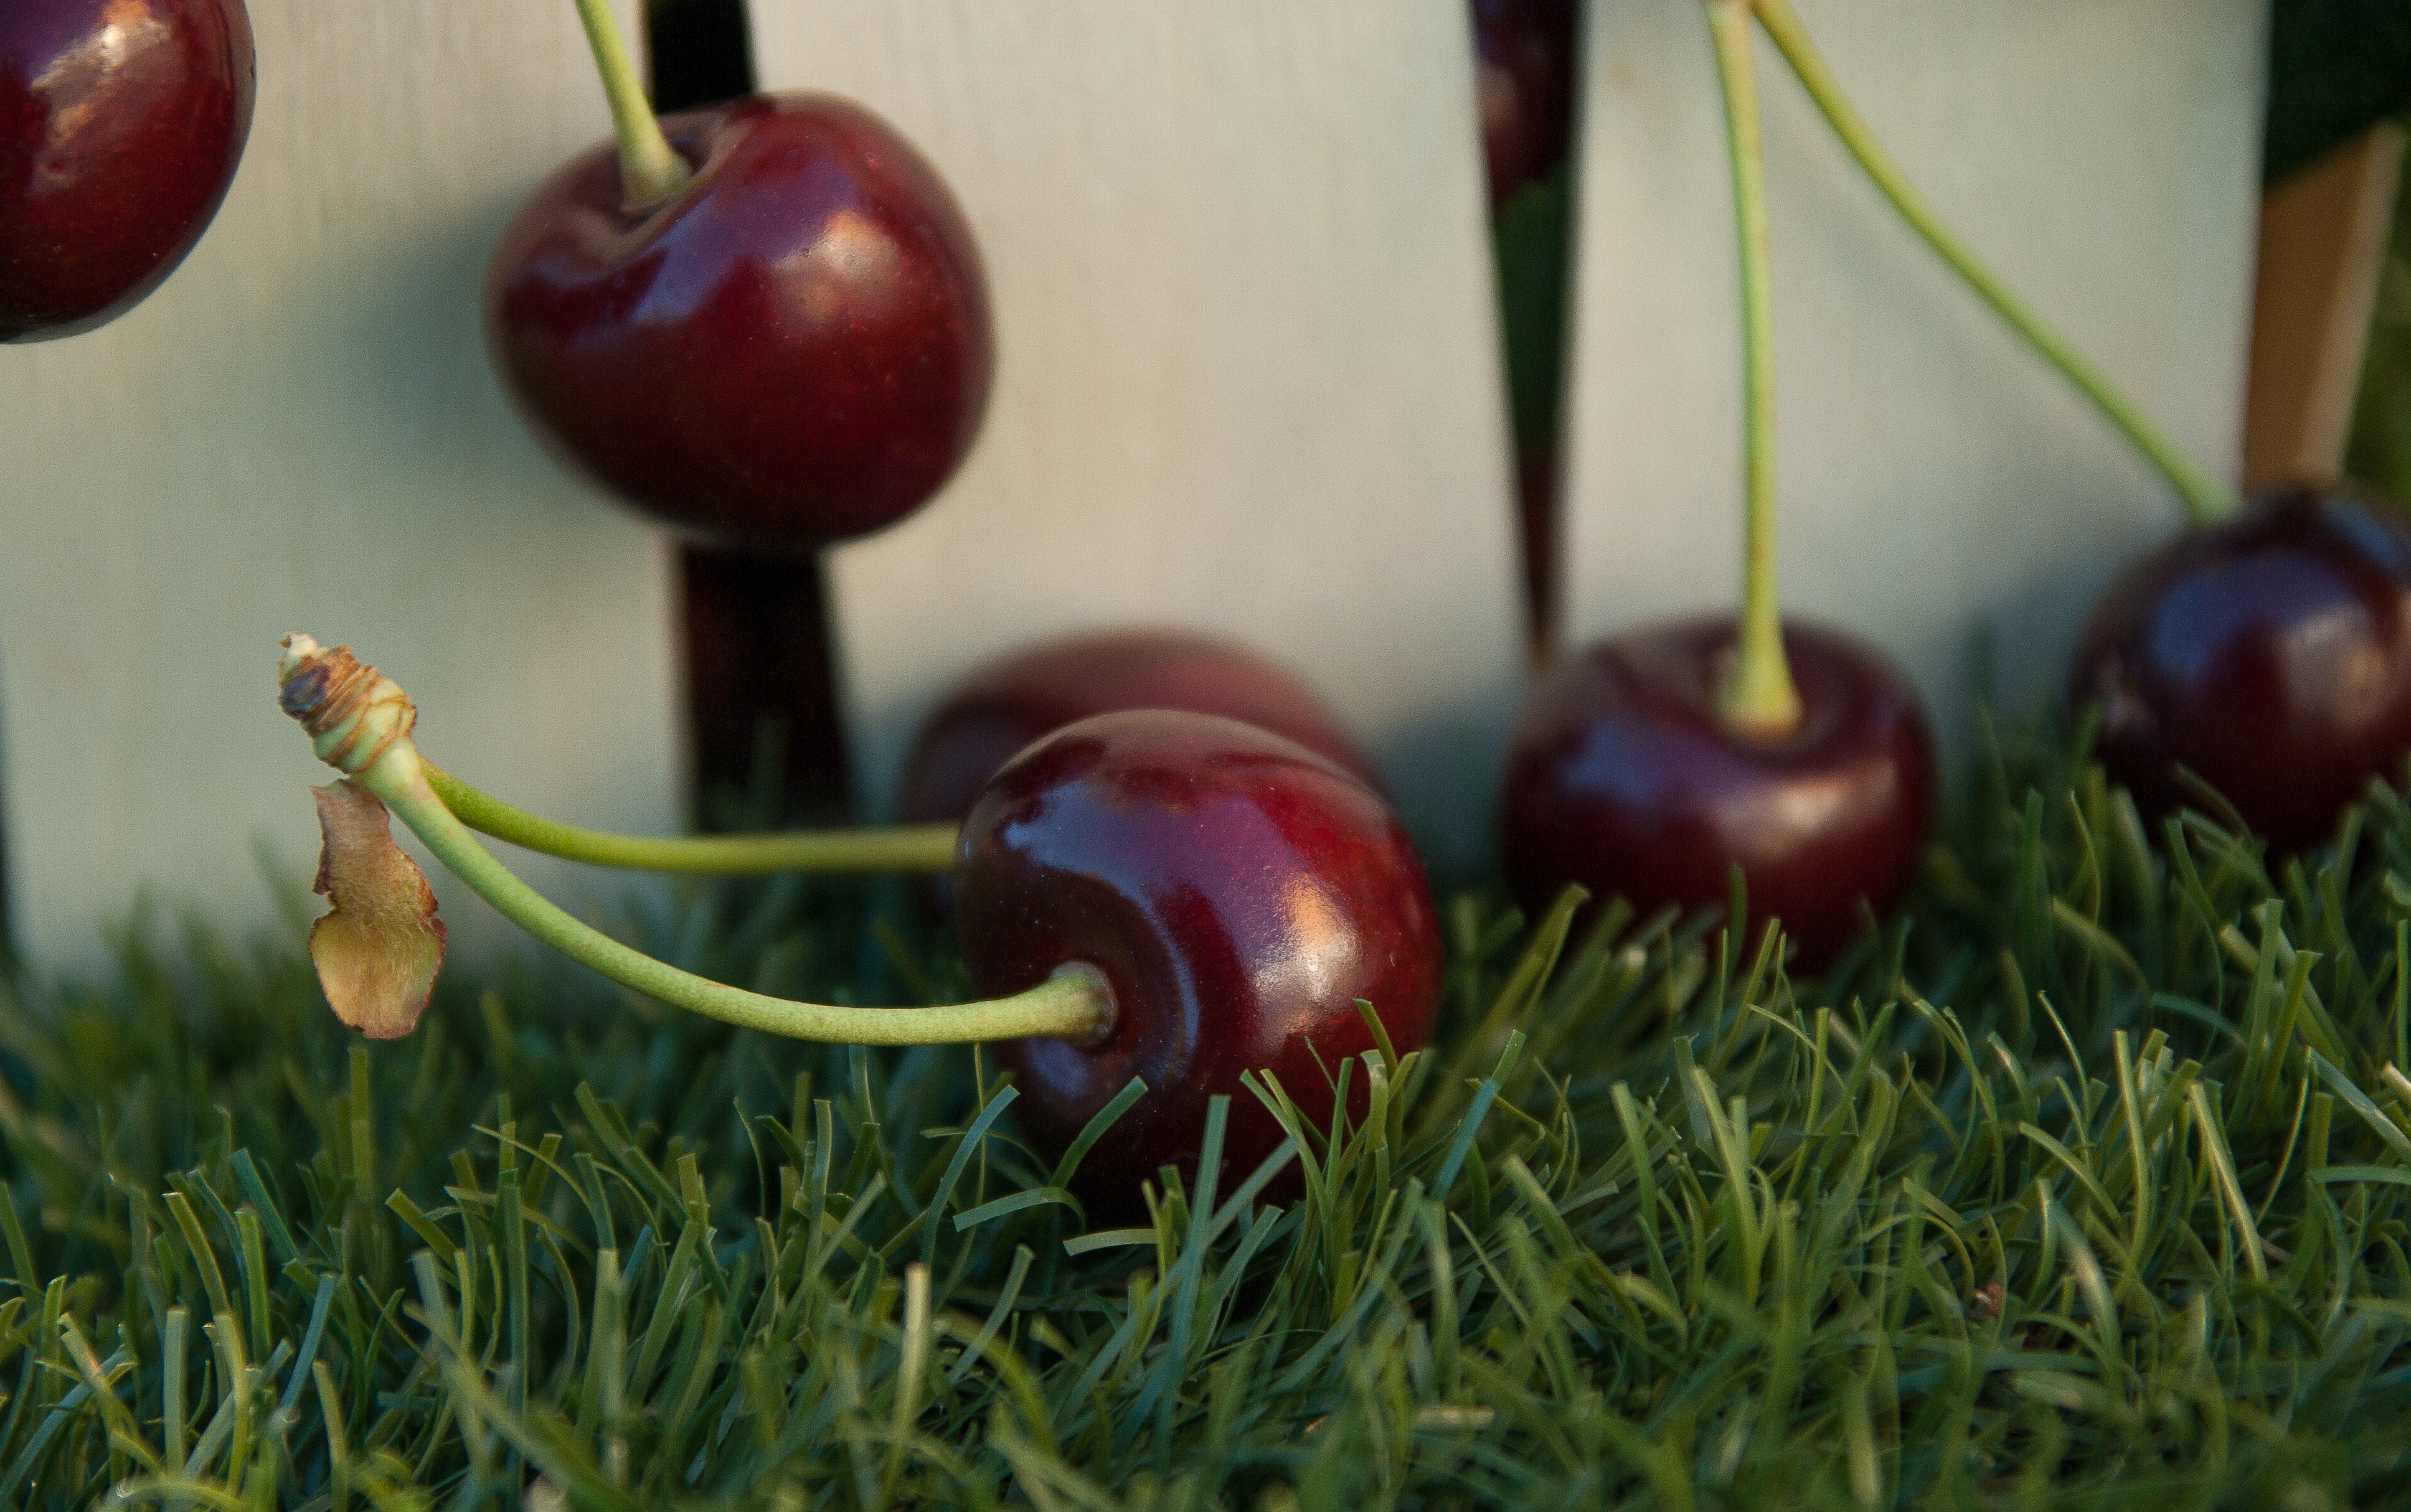
apple, plant, fruit, flower, food, produce, cherry, chestnut, cherries, flowering plant, rose family, red fruits, land plant